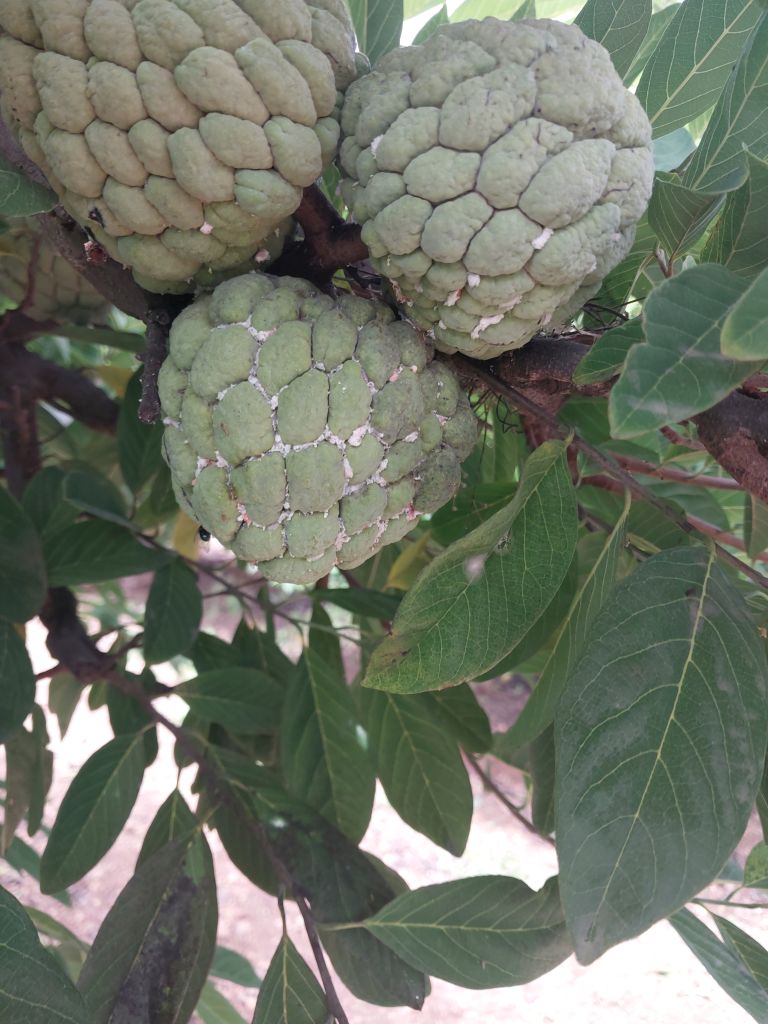
Disease label: Mealy Bug